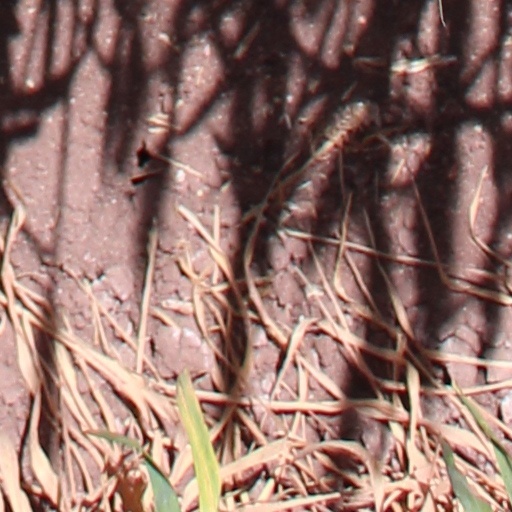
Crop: wheat